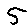
Label: 5